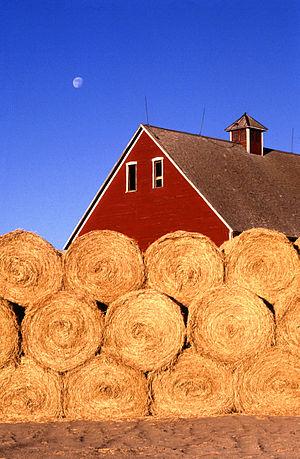
L'Iowa est un État du Midwest des États-Unis, parfois appelé The American Heartland. Il est bordé au nord par le Minnesota, par le Wisconsin et l'Illinois à l'est, par le Missouri au sud et par le Nebraska et le Dakota du Sud à l'ouest. Ses frontières à l'est et l'ouest sont formées par des rivières, respectivement le Mississippi, d'une part, et le Missouri et la Big Sioux, de l'autre. Son surnom officiel est The Hawkeye State depuis 1838, soit 8 ans avant qu'il ne devienne officiellement un État au sein de l'Union. En 2019, sa population s'élève à 3 155 070 habitants.